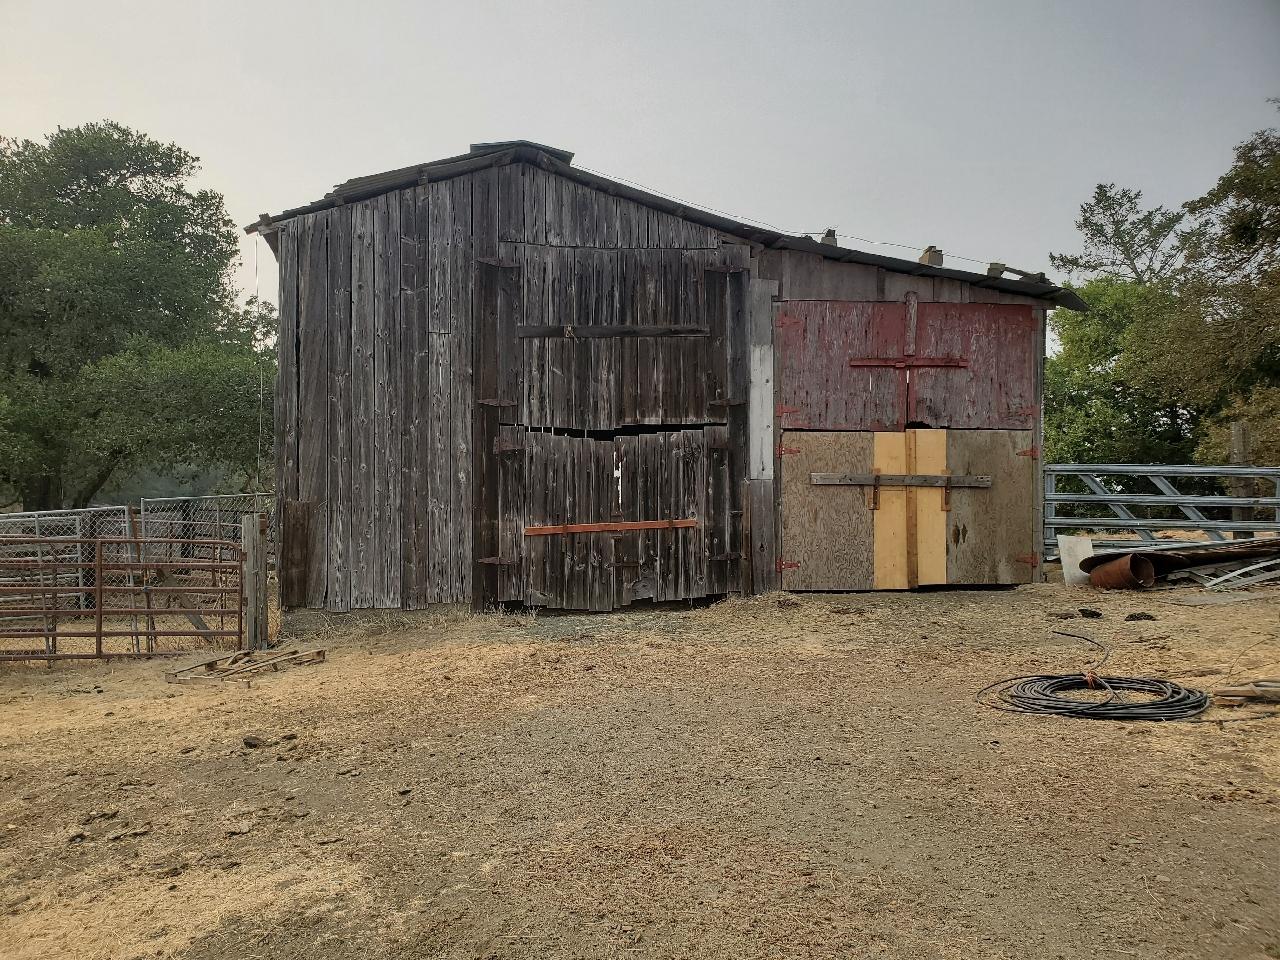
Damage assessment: no_damage